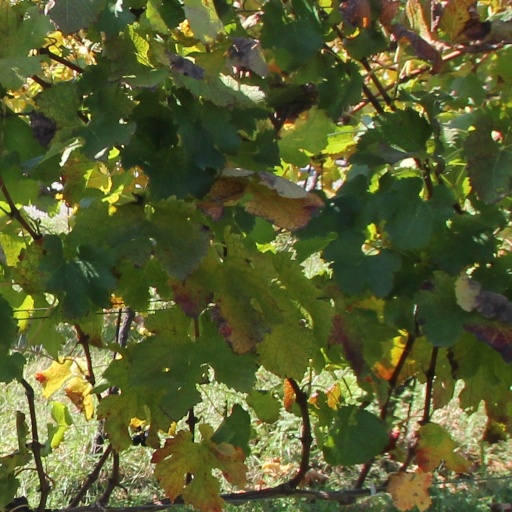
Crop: grape